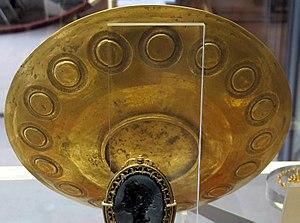
La patère de Rennes est un ustensile sacrificiel servant au service du vin qui date du IIIᵉ siècle. En or, elle fut élaboré par des orfèvres de l'Empire romain. Découverte en 1774 à Rennes, la patère se trouve actuellement au Cabinet des médailles de la Bibliothèque nationale de France à Paris. C’est « une des plus belles patères d’or qu’ait livré le monde romain », qui peut être rangée parmi ces œuvres presque parfaites qui marquent l'apogée d'un art.